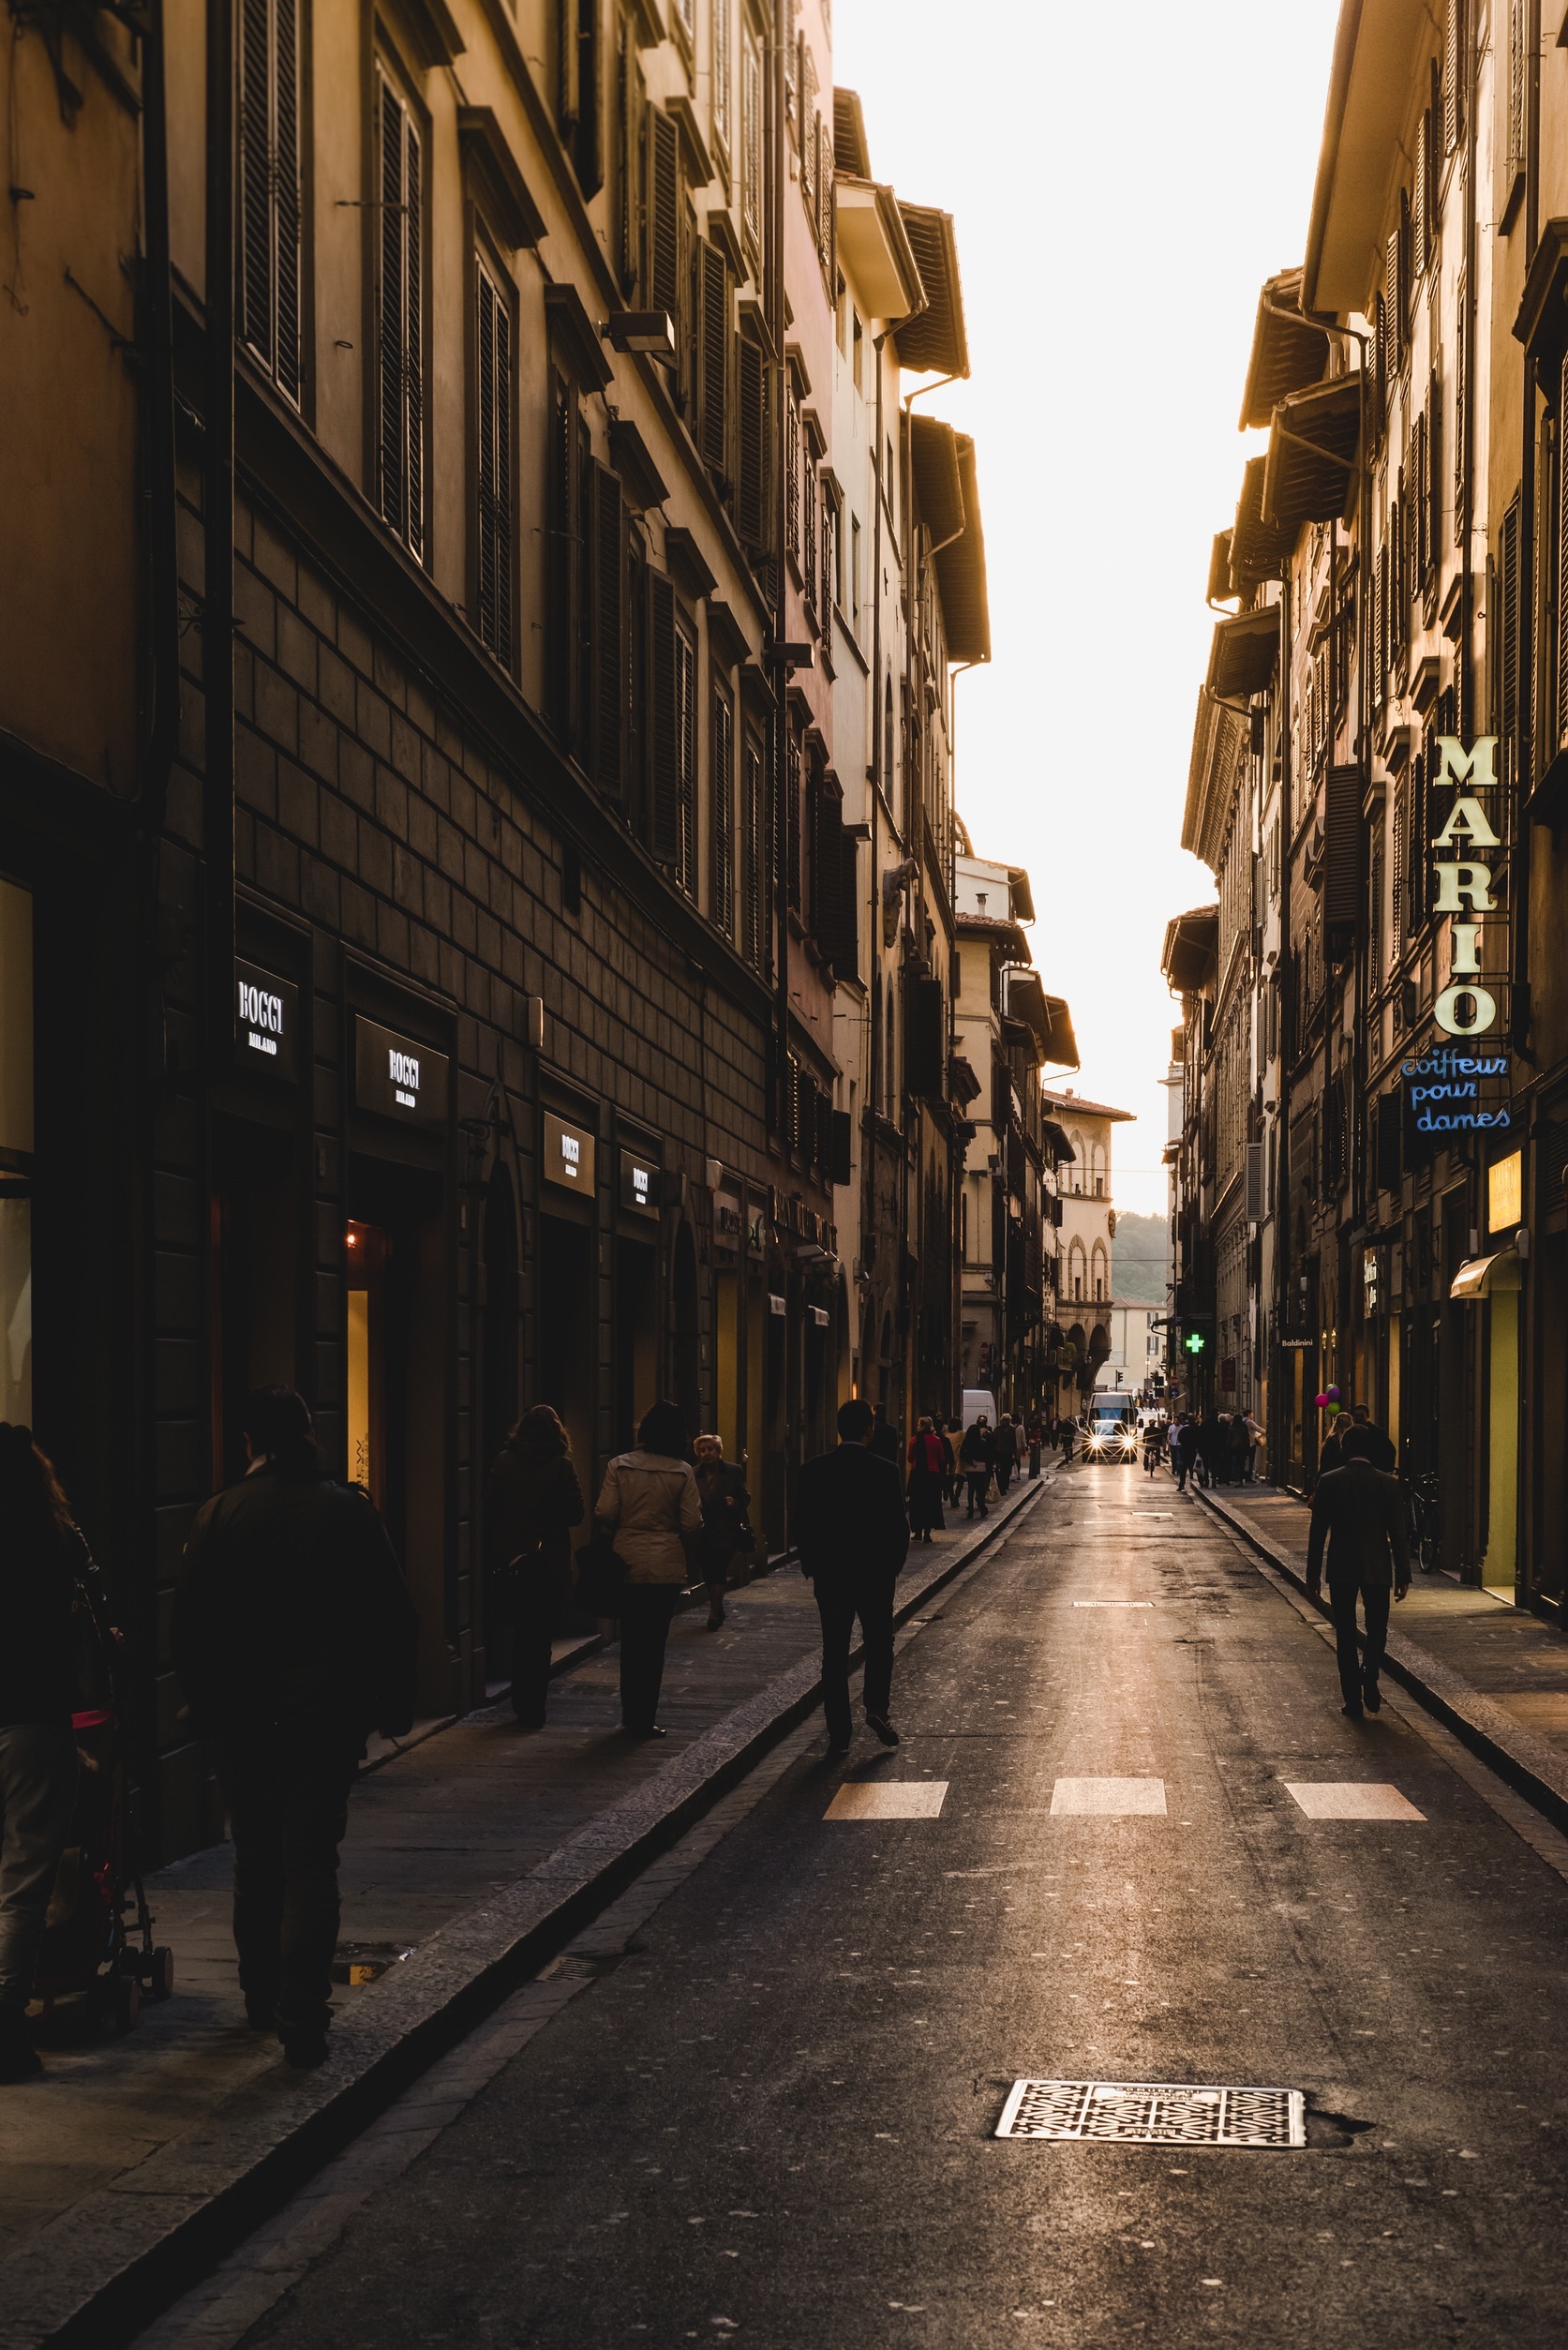
pedestrian, people, road, traffic, street, car, night, town, building, alley, city, urban, cityscape, walk, evening, lane, infrastructure, neighbourhood, urban area, nonbuilding structure